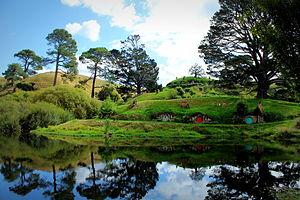
Une maison Hobbit est une forme d'architecture vernaculaire traditionnelle, du peuple Hobbit, du monde imaginaire de la Terre du Milieu, du légendaire de Tolkien, de la série de romans et nombreuses adaptations Le Hobbit de 1937, et Le Seigneur des anneaux de 1954-55, du romancier britannique J. R. R. Tolkien.